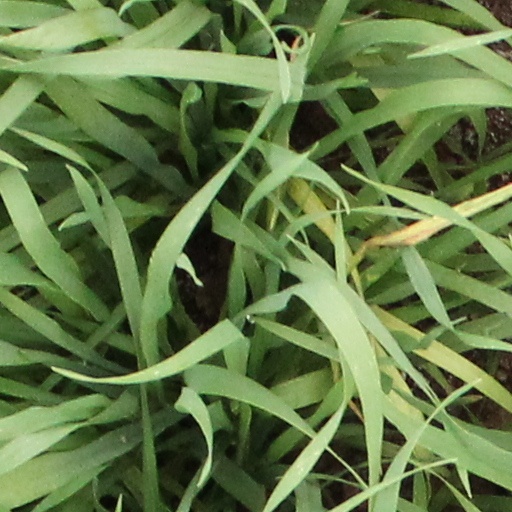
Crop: wheat